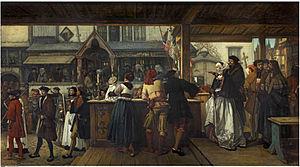
Jan August Hendrik Leys, connu aussi sous la forme française Henri Leys, né le 18 février 1815 à Anvers et mort le 26 août 1869 dans la même ville, est un peintre et graveur belge. Il était un des principaux représentants de l'école historique et romantique dans l'art belge. Il était aussi un pionnier du mouvement réaliste en Belgique. Ses peintures d'histoire et de genre et ses portraits lui ont valu une réputation à l'échelle européenne. Son style a influencé des artistes en Belgique et en Europe.